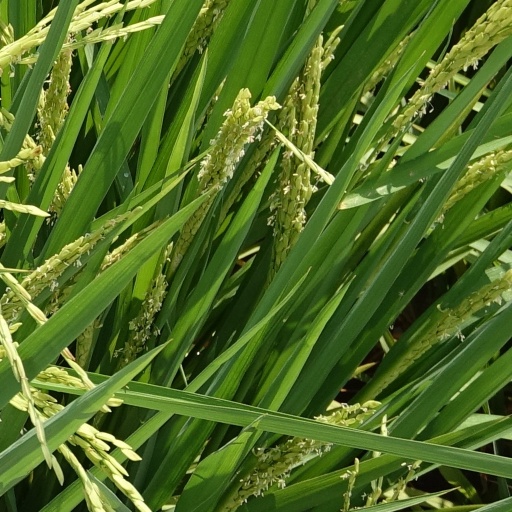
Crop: rice